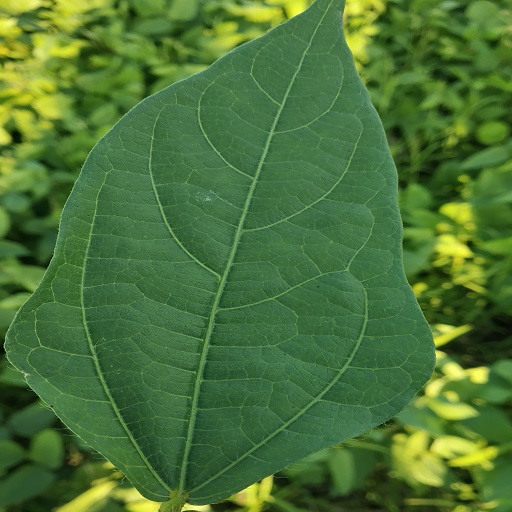
Label: Healthy